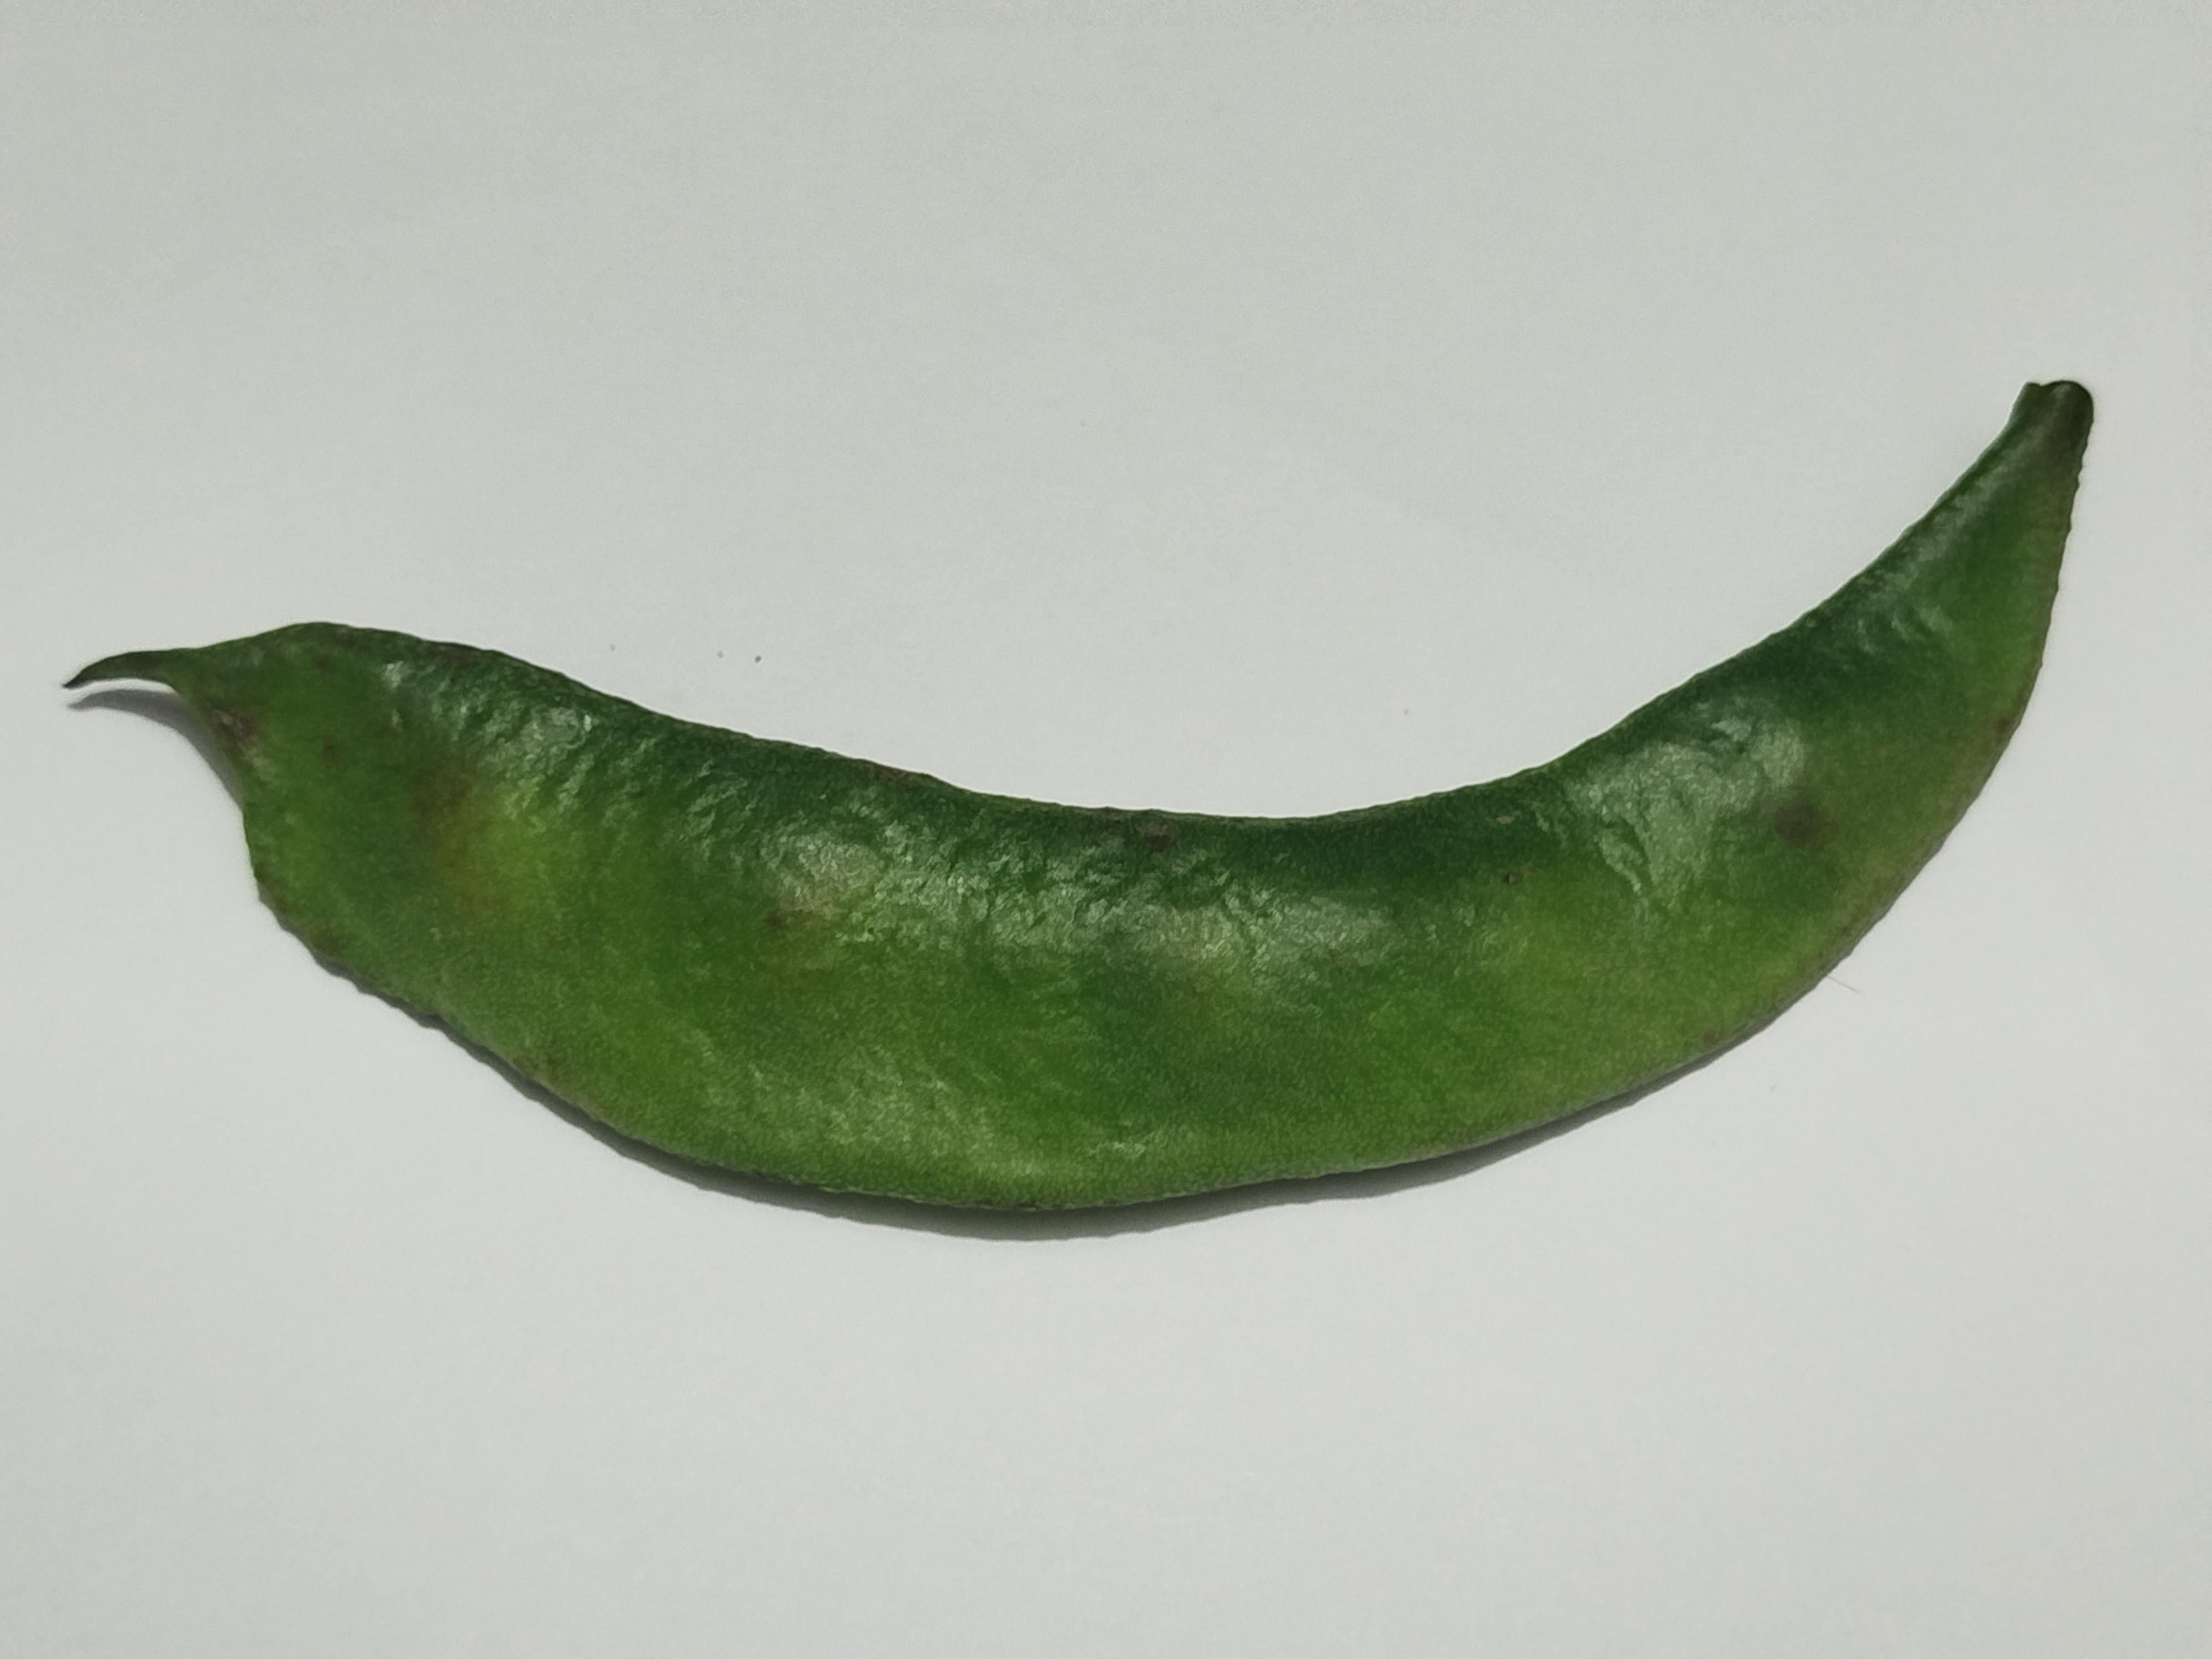
Label: Bean